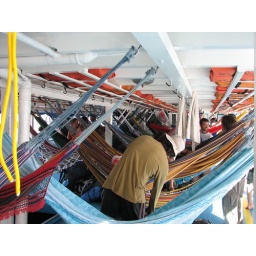
As it turns out, you can fit slightly more hammocks in a boat than elephants in a telephone booth.